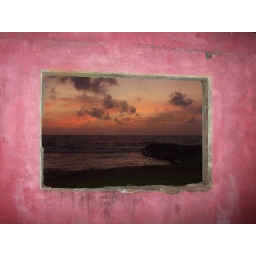
this window was part of the house that was broken by the december 2004 tsunami.